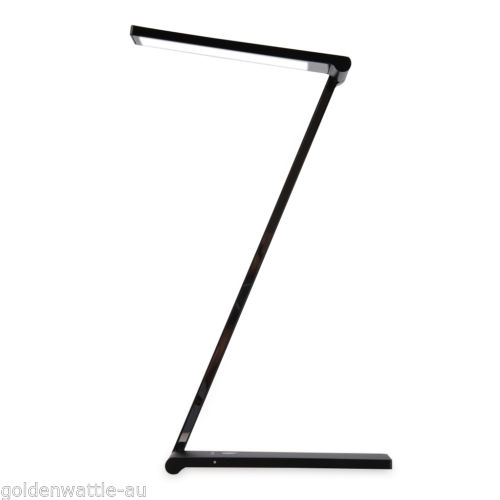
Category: lamp